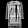
Label: Dress